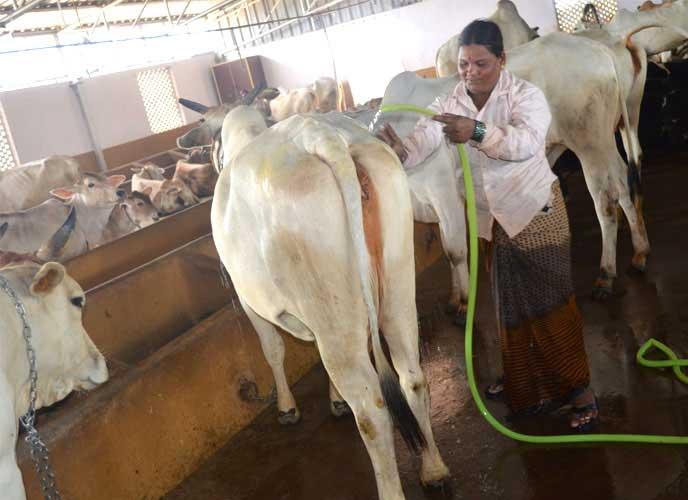
Ng'ombe wengi sana wanaonekana, huku mtu mmoja akiwa anawahudumia ng'ombe hao, baadhi yao wamesimama tu, huku wengine wakiwa wanakunywa maji, maji yamemwagika sakafuni na yanaonekana.